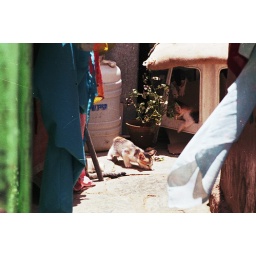
cats near house of sandwich